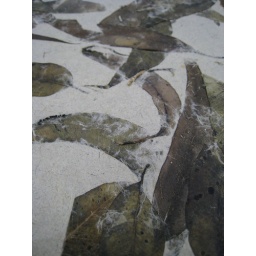
paper made from wallaby grass and lallowwood leaves from a papermaking co-op in australia.